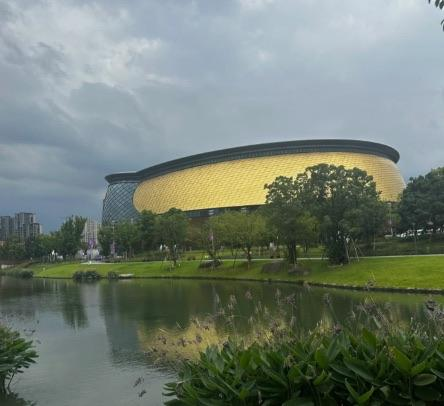
地标名称：拱墅运河体育公园体育馆
所在城市：杭州市·拱墅区